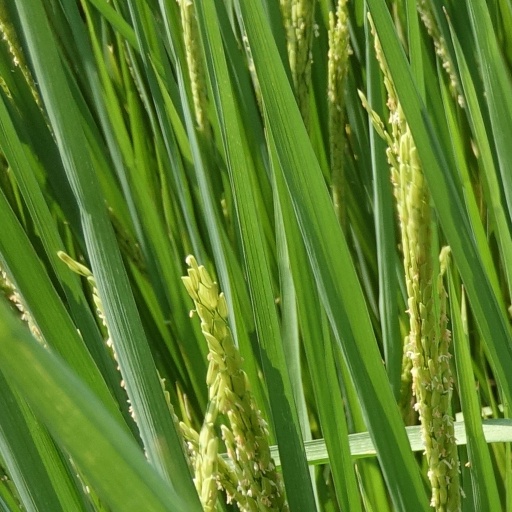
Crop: rice